Dragon Ball Z: Resurrection 'F'

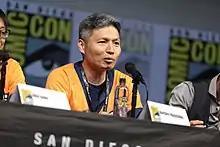
Producer Norihiro Hayashida

Producer Norihiro Hayashida said that although Toriyama came up with the story for "Battle of Gods", its script was actually written by someone else. Therefore, "Resurrection 'F"' marks the first time the original creator wrote a screenplay for the series. He revealed that Toriyama had the idea to bring Frieza back while attending a concert by the metal band Maximum the Hormone. It came to him while watching them perform their 2008 song "F", which is about the fictional character. Hayashida also admitted that the team gave the film a fast pace by focusing on fight scenes for the American audience, which "may have caused some shortcomings on the dramatic level."